Mascarita Sagrada

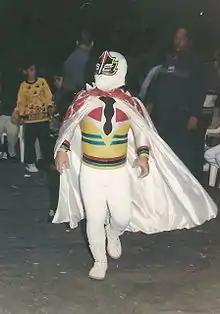
Mascarita Sagrada on the way to the ring

Mascarita Sagrada (Spanish, 'Little Sacred Mask', real name not known, born January 11, 1965) is a Mexican Mini Luchador enmascarado (Spanish, 'Mini Masked wrestler') and one of the most well-known Mexican Minis of the modern era. He is the original Mascarita Sagrada although there have been several wrestlers who have used the same gimmick through the years. In Mexico, Mascarita Sagrada has worked for AAA, Consejo Mundial de Lucha Libre (CMLL) and a long list of independent promoters over the years. He has also worked for American wrestling promotions World Wrestling Federation/Entertainment (WWF/WWE), World Championship Wrestling (WCW), Total Nonstop Action Wrestling (TNA) and Lucha VaVOOM. In the late 1990s he worked for the WWF as Mini Nova (sometimes just "Nova"). He has also been featured in several films and marketing campaigns, including an uncredited cameo in the film "My Giant" with Billy Crystal and an ad campaign for Virgin Mobile.